Salomé Kora

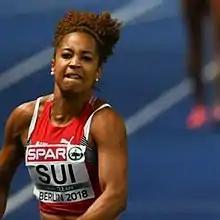
Kora in 2018

Salomé Kora (born 8 June 1994) is a Swiss sprinter. She competed in the women's 4 × 100 metres relay event at the 2016 Summer Olympics and at the 2017 World Championships in London.